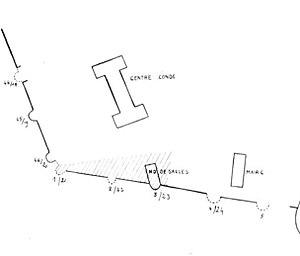
Partie du plan représentant le rempart gallo-romain de Bourges, par M. Steiner, en 1813.
Le rempart gallo-romain de Bourges est une fortification monumentale antique localisé au sein de la ville de Bourges, commune située dans le département du Cher, en région Centre-Val de Loire.